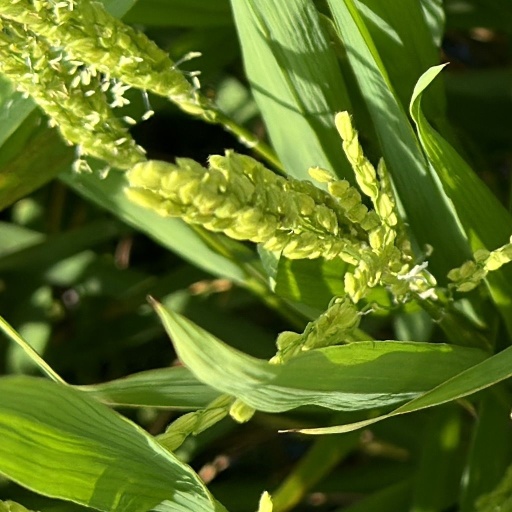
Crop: rice